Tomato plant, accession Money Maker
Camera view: vertical (180 deg); turntable rotation: 30 degrees
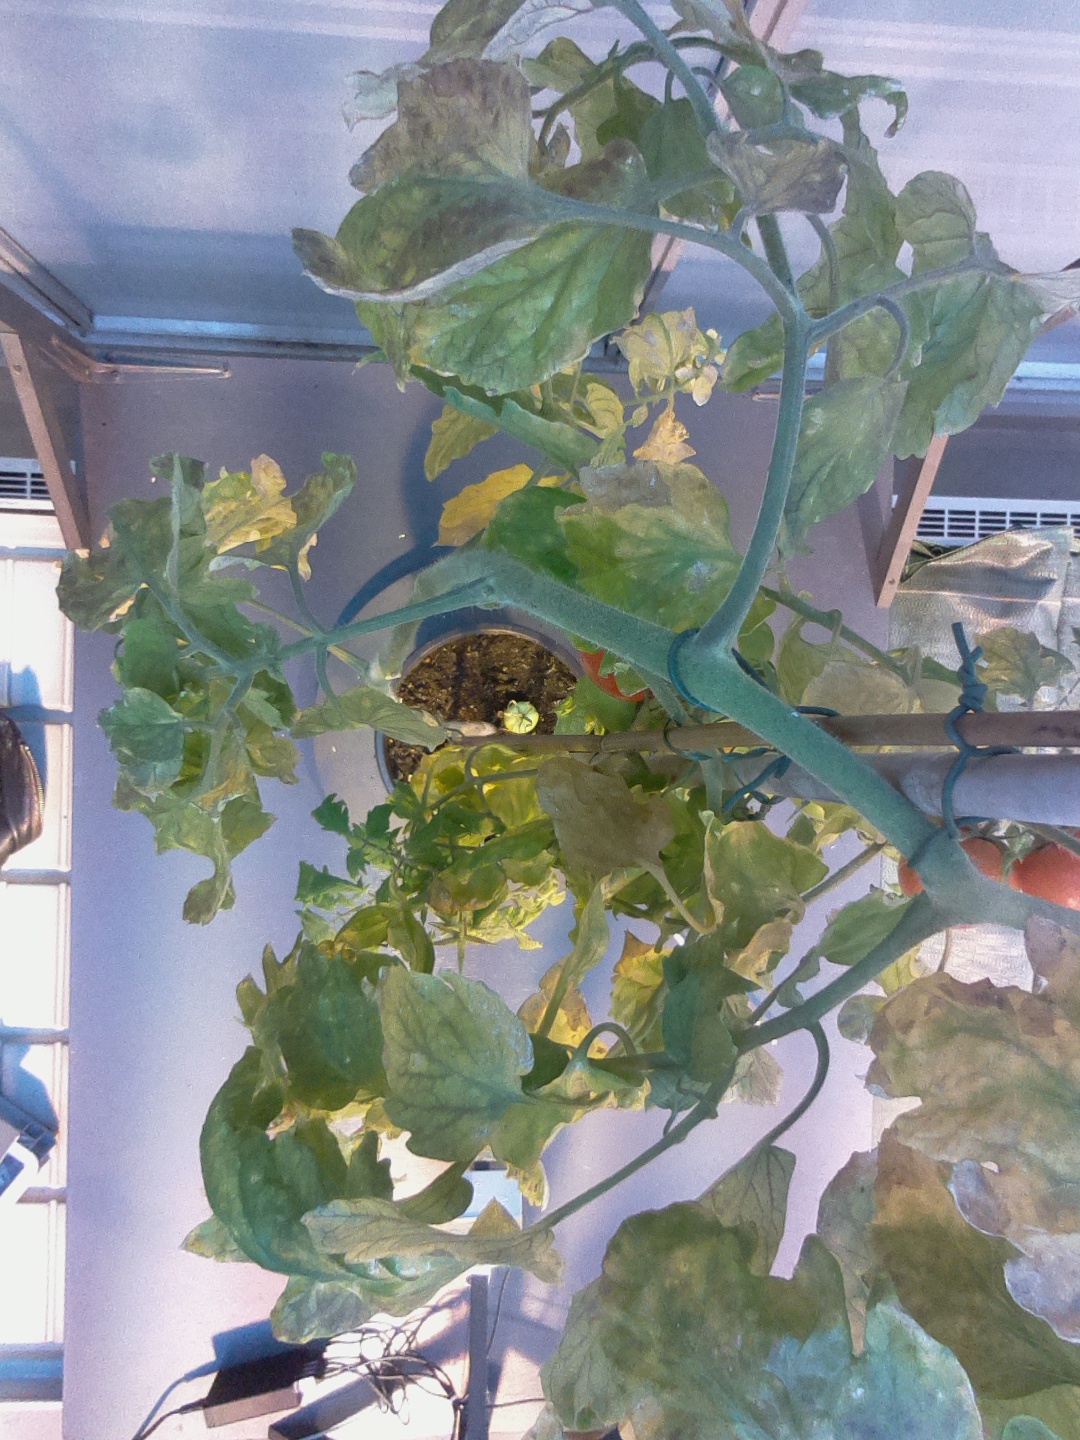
BBCH growth stage 84: 40%-50% of fruits show typical fully ripe color